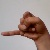
The image shows a hand gesture representing the letter 'J' in Indian Sign Language.